Dodge Viper (SR II)

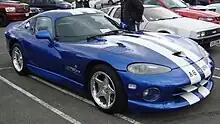
1998 Dodge Viper GTS

The 1996 model year marked as the start of production for the second-generation Viper, codenamed the SR II. The car was essentially an updated version of the first-generation Viper, since most of its parts were carried over to this generation.